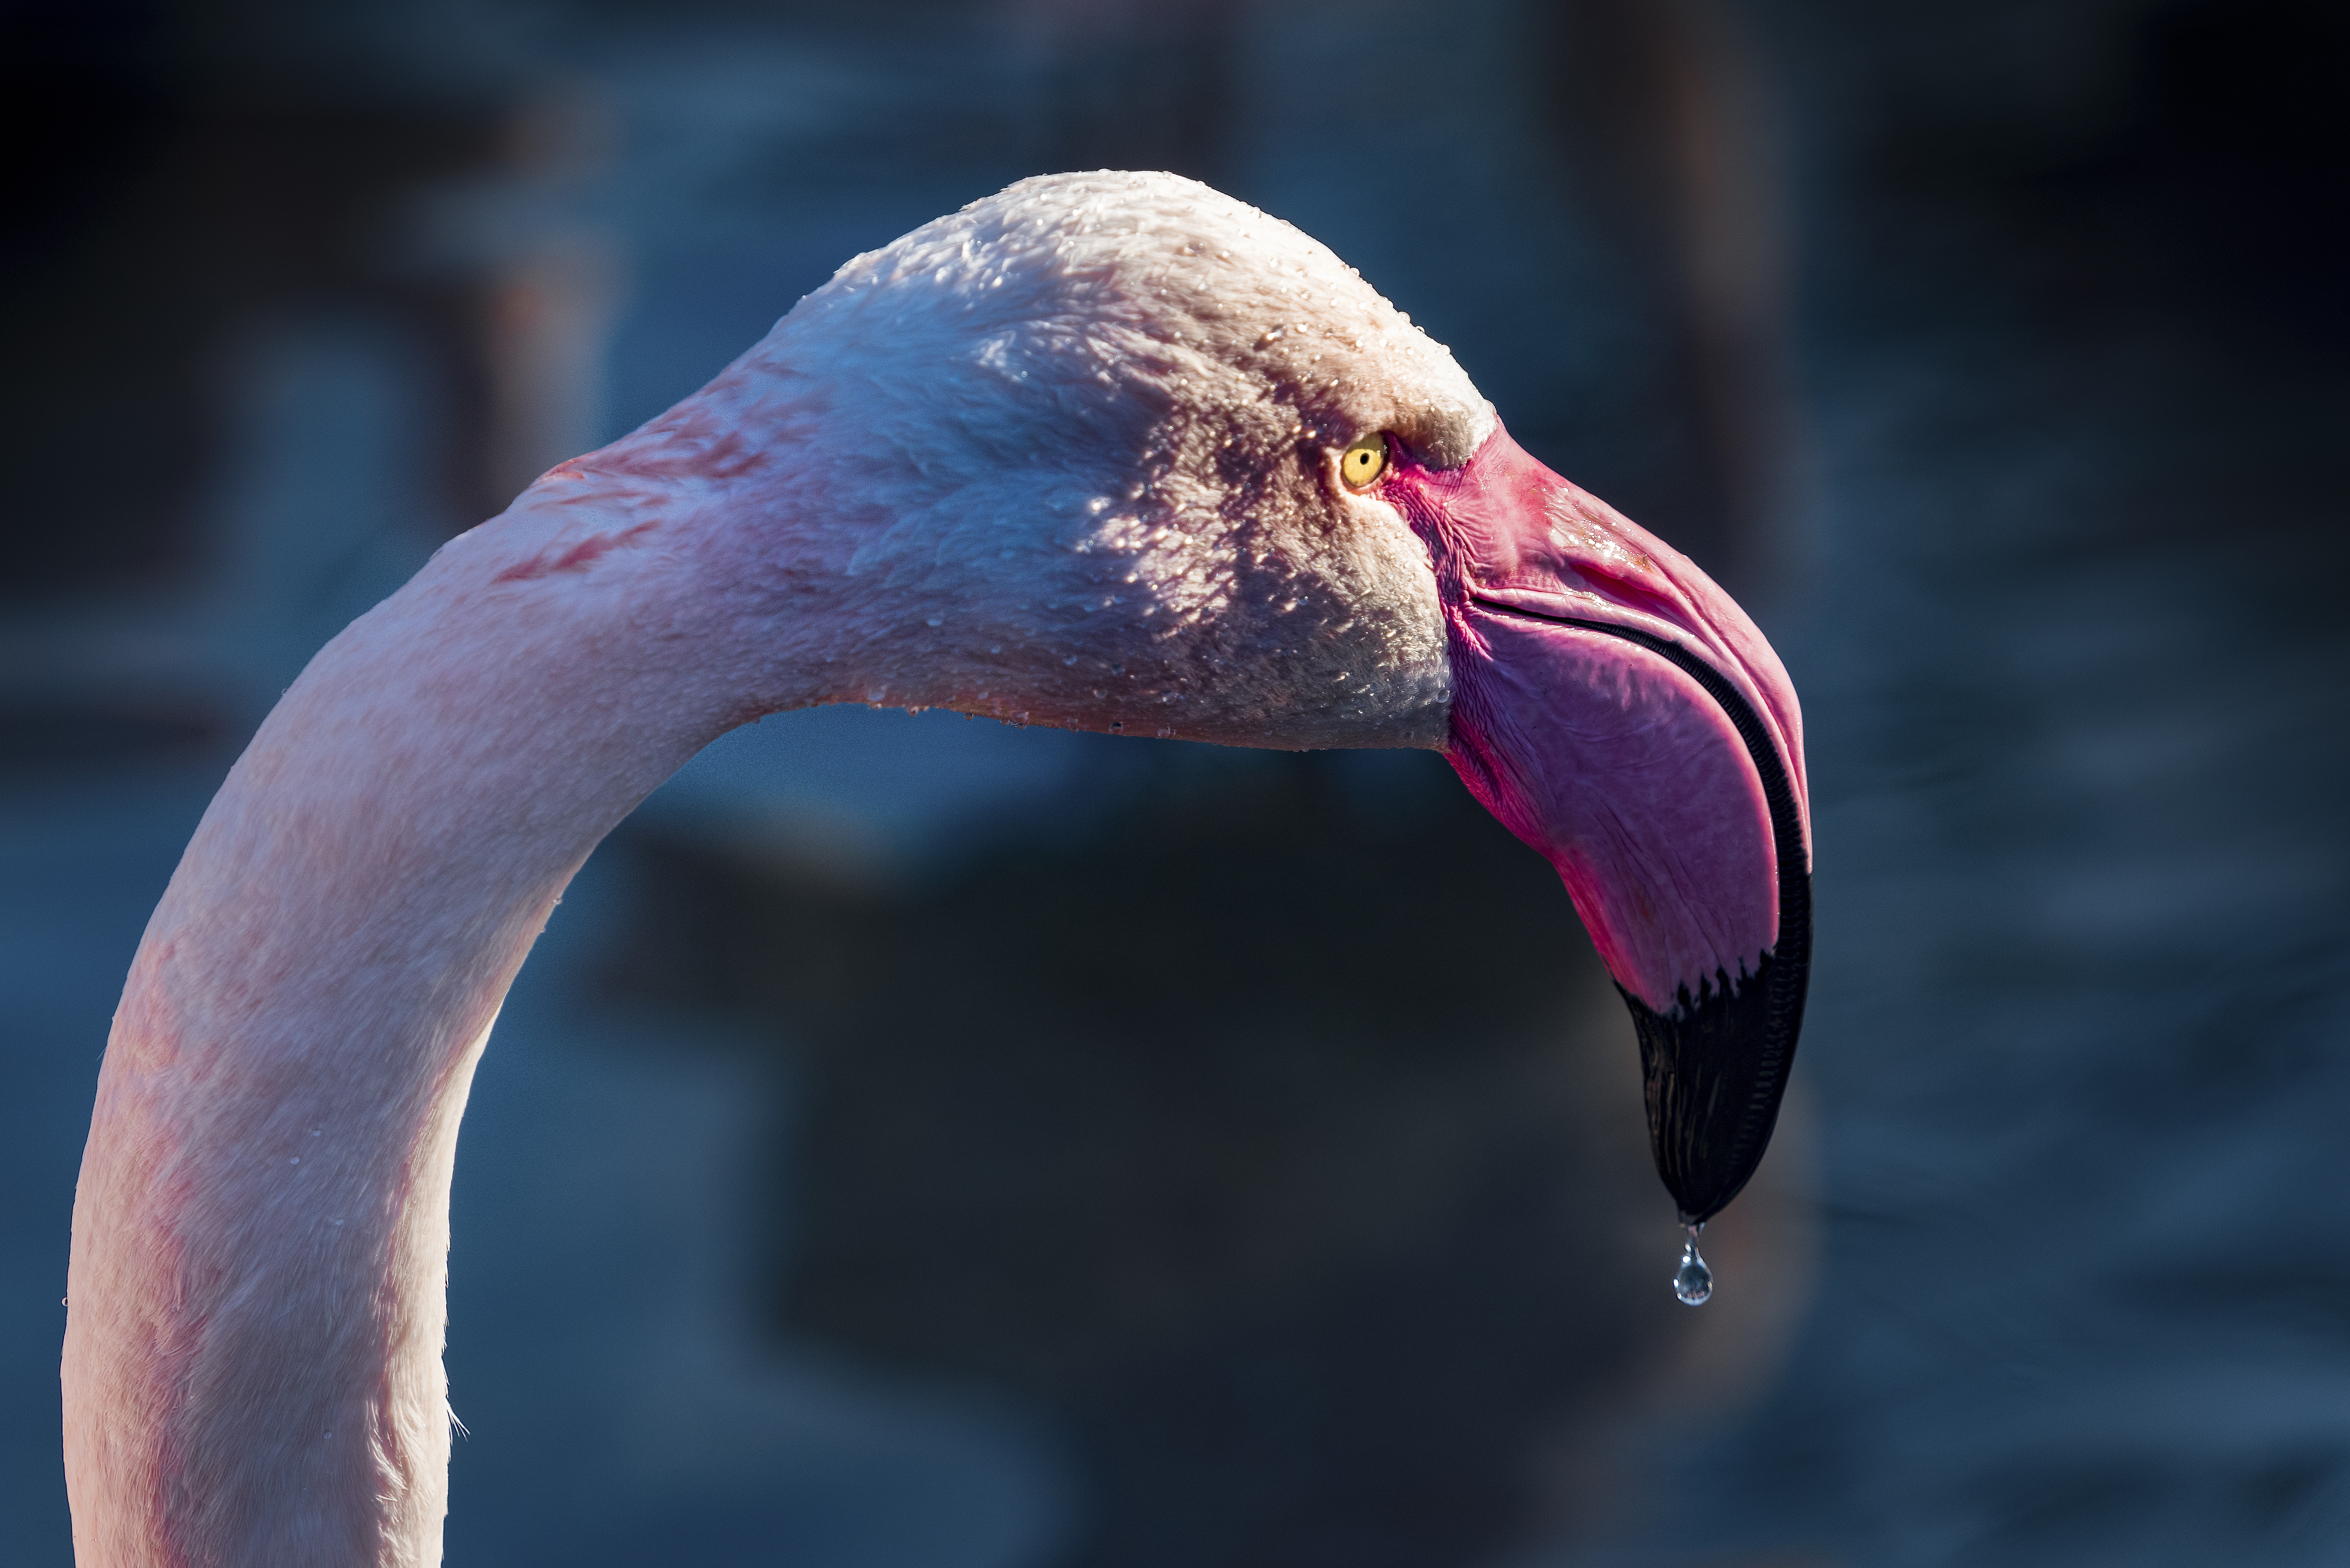
water, bird, wing, seabird, beak, fauna, drip, close up, eyes, flamingo, head, vertebrate, bill, water bird